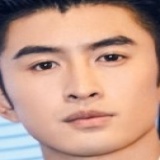
diễn viên Trương Vân Long